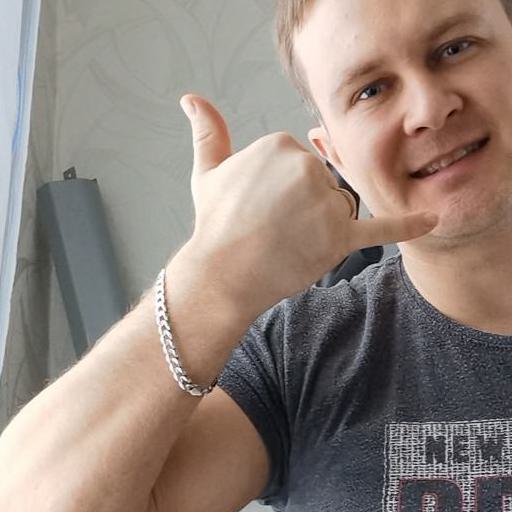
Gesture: call